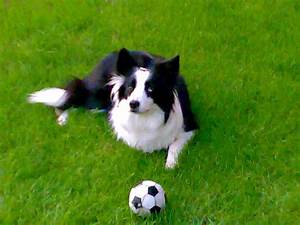
Label: cane